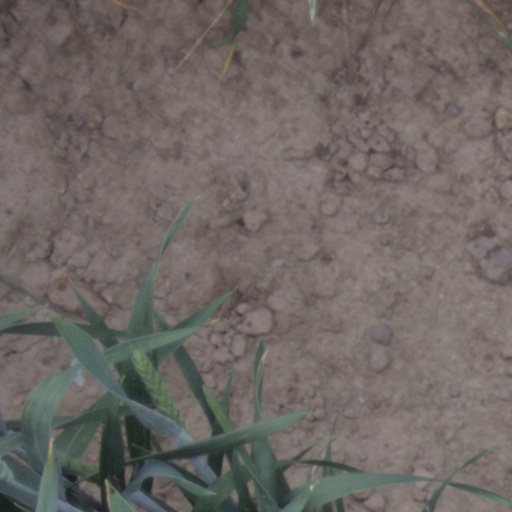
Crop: wheat